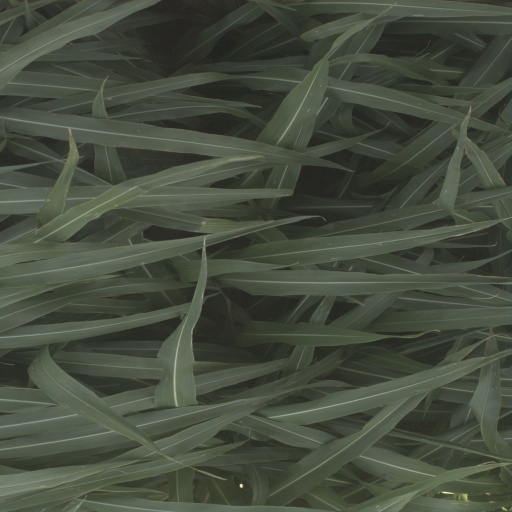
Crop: sorghum